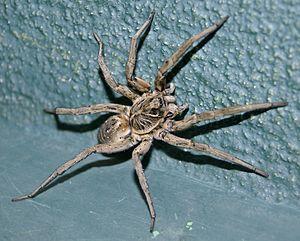
Lycosa est un genre d'araignées aranéomorphes de la famille des Lycosidae.